Maritime history of the United Kingdom

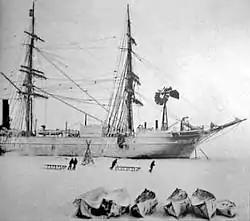
in Antarctic water

The Falklands War was fought in 1982 between Argentina and Britain over the disputed Falkland Islands, South Georgia and the South Sandwich Islands. Britain was initially taken by surprise by the Argentine attack on the South Atlantic islands, but launched a naval task force to engage the Argentine Navy and Air Force, and to retake the islands by amphibious assault. A Westland Lynx HAS.2. and three Westland Wasp HAS.1 from the Royal Navy disabled the Argentine submarine ARA "Santa Fe" with AS-12 air-to-surface missiles in South Georgia and nuclear submarine sank the light cruiser ARA "General Belgrano", but lost the destroyers and and the frigates and due to air attack. The Argentine airstrikes also sank the freighter , the logistic ship RFA "Sir Galahad" and an LCU landing craft from . Another Argentine submarine, the ARA "San Luis", launched a number of unsuccessful attacks on the British task force, which in turn expended 50 Mk 46 anti-submarine torpedoes during the conflict. The Argentine transport ARA "Isla de los Estados" was sunk by , while the coaster ARA "Monsunen" managed to slip away after a hot pursuit by the frigates and . The assault force was landed at San Carlos Water, where Royal Navy warships and aircraft shot down 22 Argentine fighter-bombers. The British eventually prevailed and the islands returned to British control.